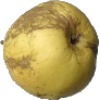
Label: golden_apple